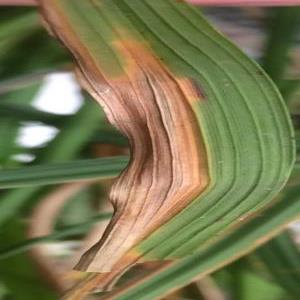
Disease: Bacterialblight